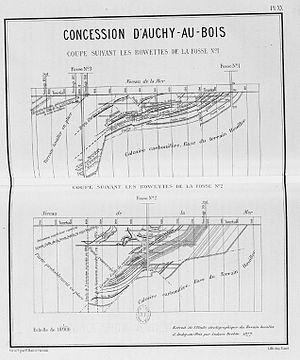
Coupes transversales des puits n° 1 et 2 de la Compagnie des mines d'Auchy-au-Bois.
La Compagnie des mines d'Auchy-au-Bois est une compagnie minière qui a exploité la houille à Lières, Auchy-au-Bois et Ames à l'extrême ouest du bassin minier du Nord-Pas-de-Calais.